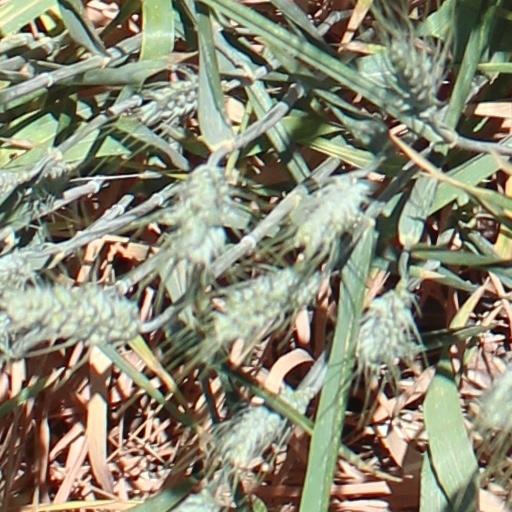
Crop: wheat